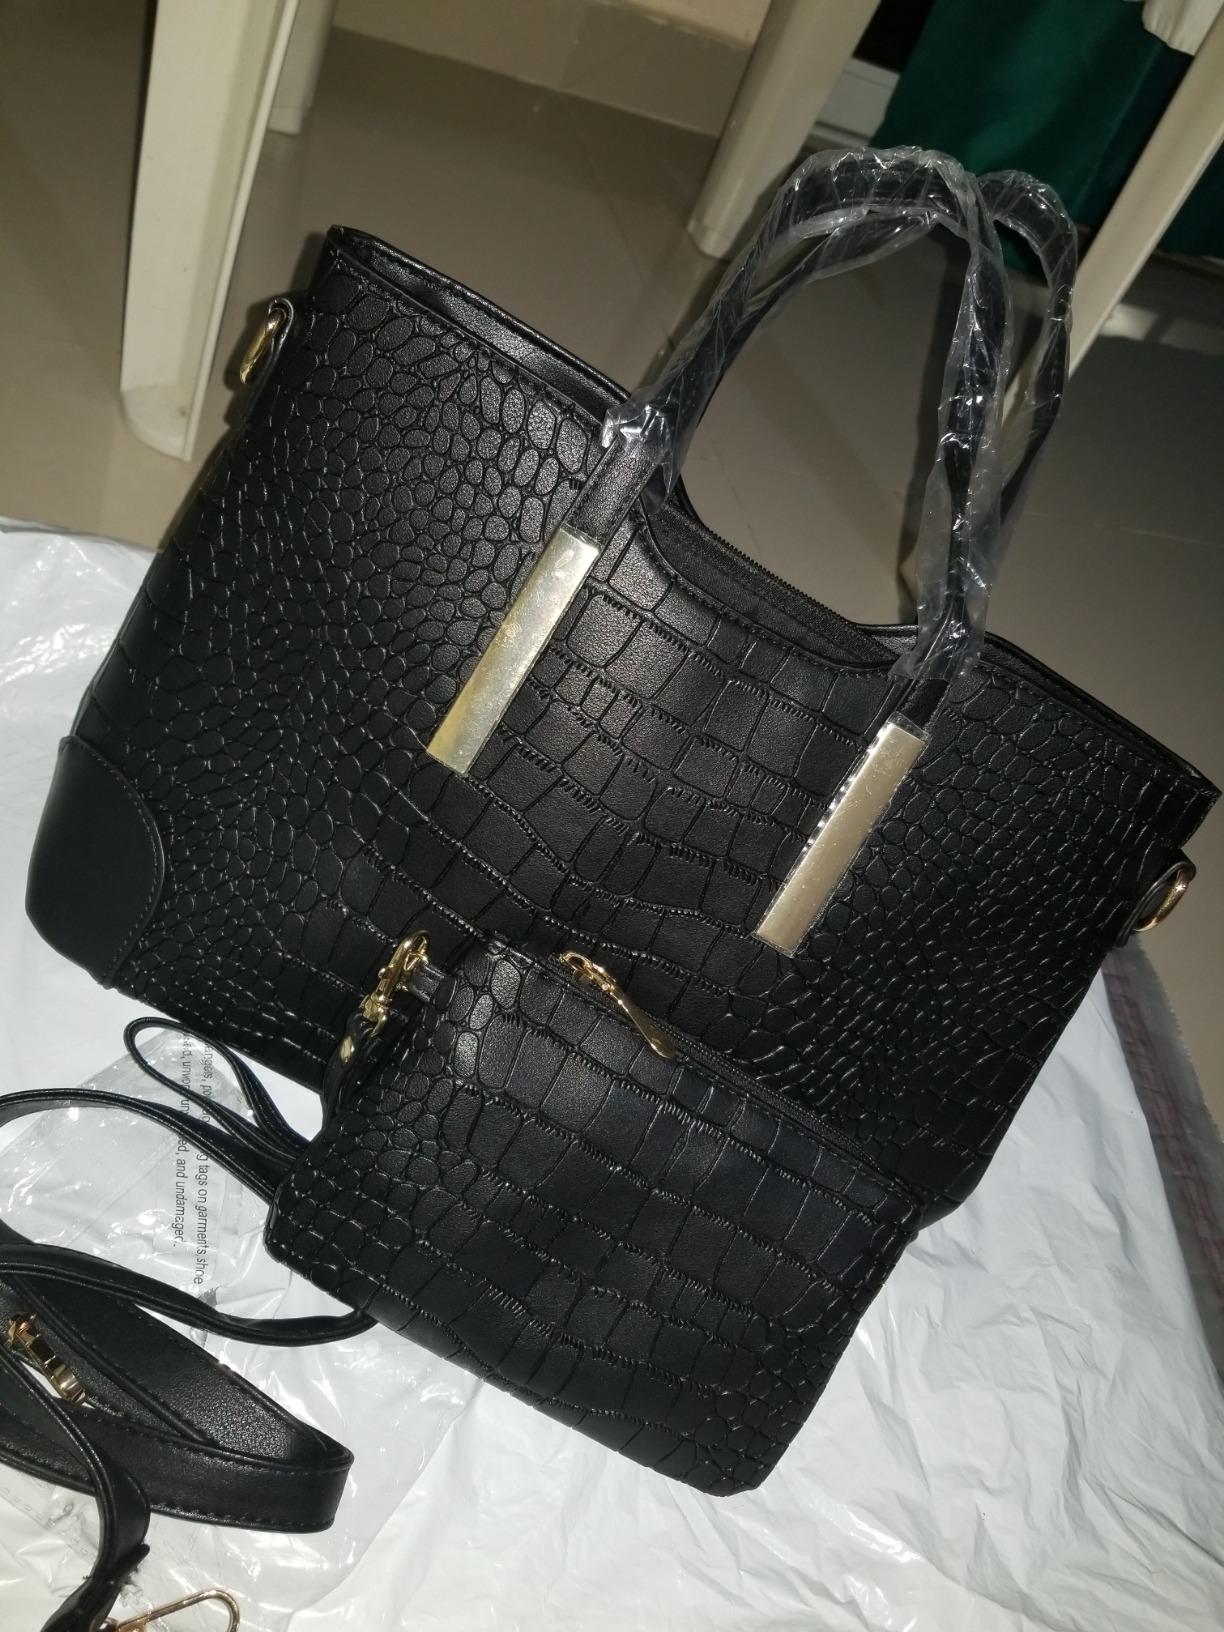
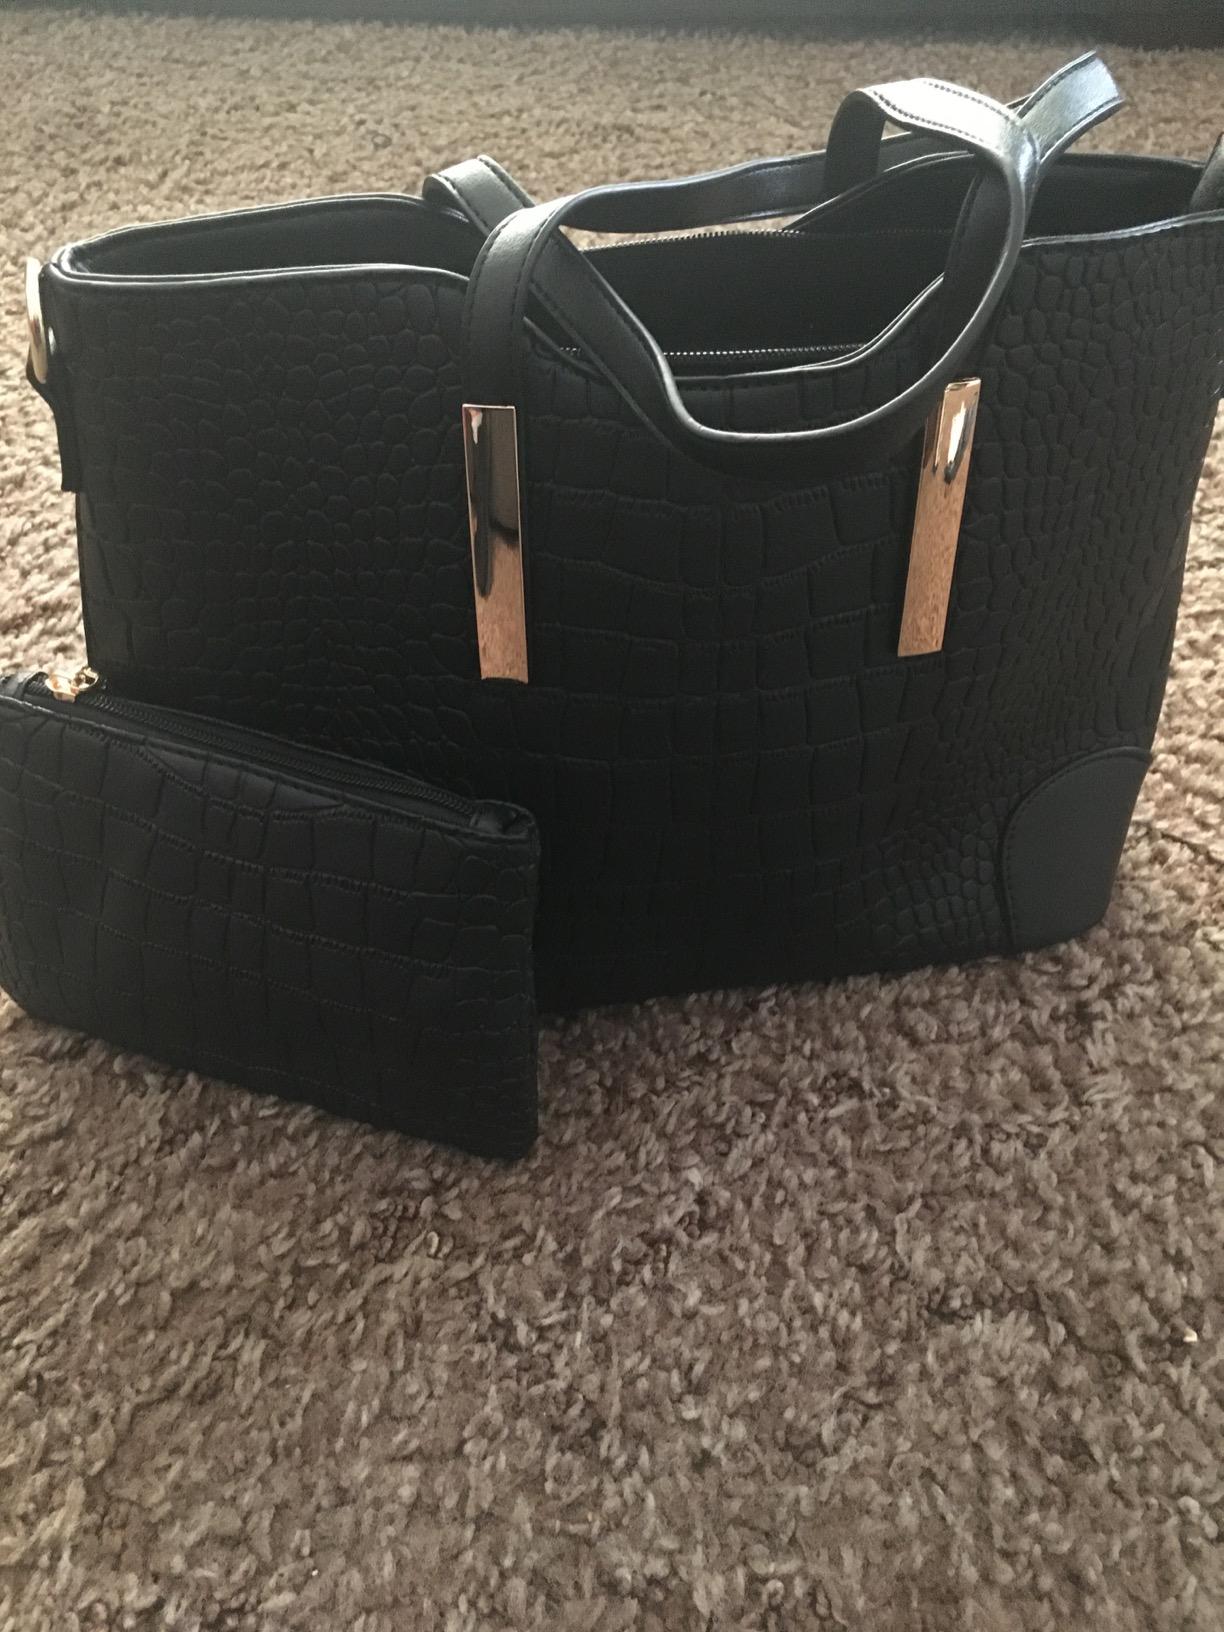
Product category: accessories_handbag
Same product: yes